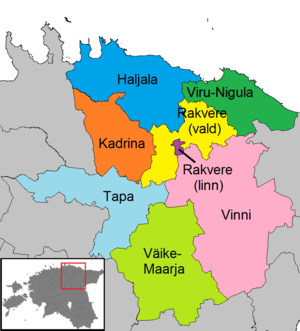
Lääne-Virumaa / Kommuner
Kommuner i Lääne-Viru
Lääne-Viru, eller Lääne-Virumaa, er et af Estlands 15 amter og er beliggende i den nordlige del af landet. Lääne-Viru grænser til Østersøen i nord, Ida-Virumaa i øst, Jõgevamaa i syd og Järvamaa og Harjumaa i vest.